Answer in natural language. Considering the relative positions, is blue velvet threeseater sofa to the left or right of Window? Choose between the following options: left or right
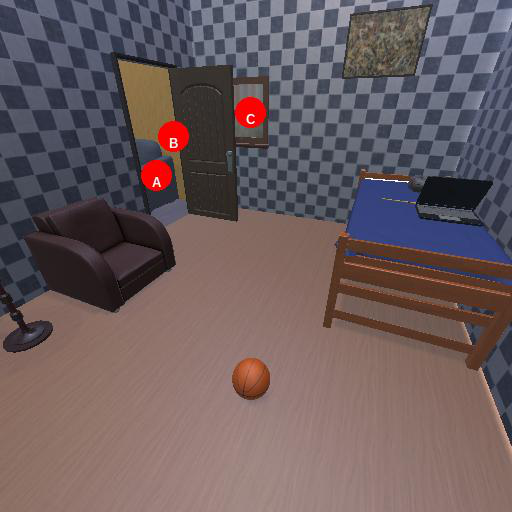
<answer>left</answer>